Guangzhou Peninsula

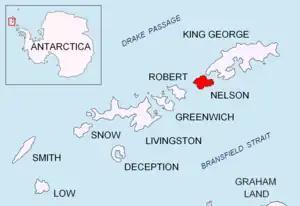
Location of Nelson Island in the South Shetland Islands and Antarctica

Guangzhou Peninsula is the mostly ice-free peninsula forming the west extremity of Nelson Island in the South Shetland Islands, Antarctica and ending up in Harmony Point. It is bounded by Harmony Cove and Nelson Strait on the south and southwest, and Malak Sechko Cove and Golyam Sechko Cove in Drake Passage on the northwest, extends 3.4 km in northeast–southwest direction and 2.7 km in southeast–northwest direction, and has a surface area of 5.02 km. The area was visited by early 19th century sealers based at Harmony Cove.